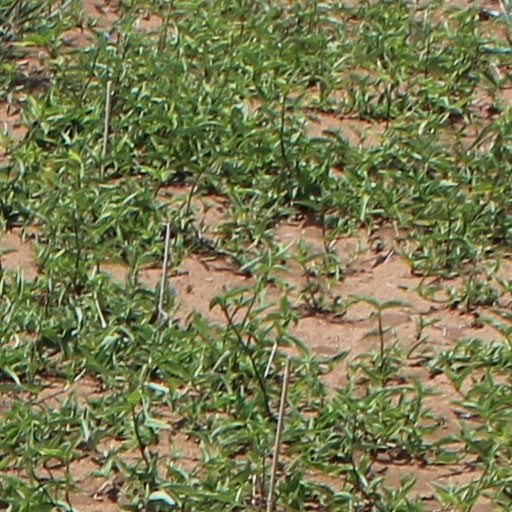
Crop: wheat